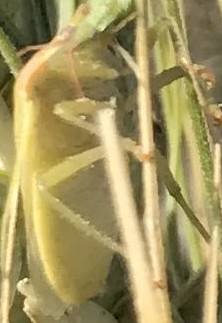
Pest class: stink_bug